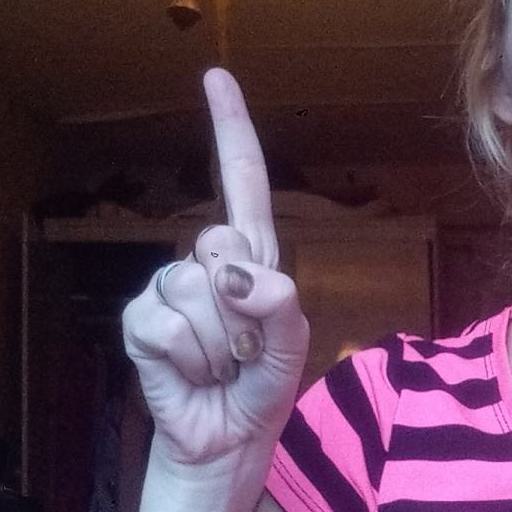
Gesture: one